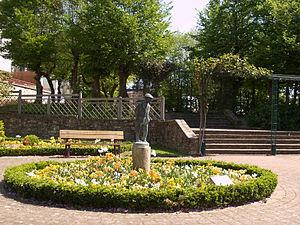
Le Square de l'Homme content abrite, comme son nom l'indique, la statuette de l'Homme Content. Elle représente l'habitant typique des Campines, dans la région de Eersel, aux Pays-Bas. Cette œuvre, mise en place dans le cadre du jumelage entre Carquefou et Eersel, est quasiment identique à celle du ""Contente Mens"" ornant la place du Marché d'Eersel.
Carquefou est une commune française située dans le département de la Loire-Atlantique, en région Pays de la Loire.